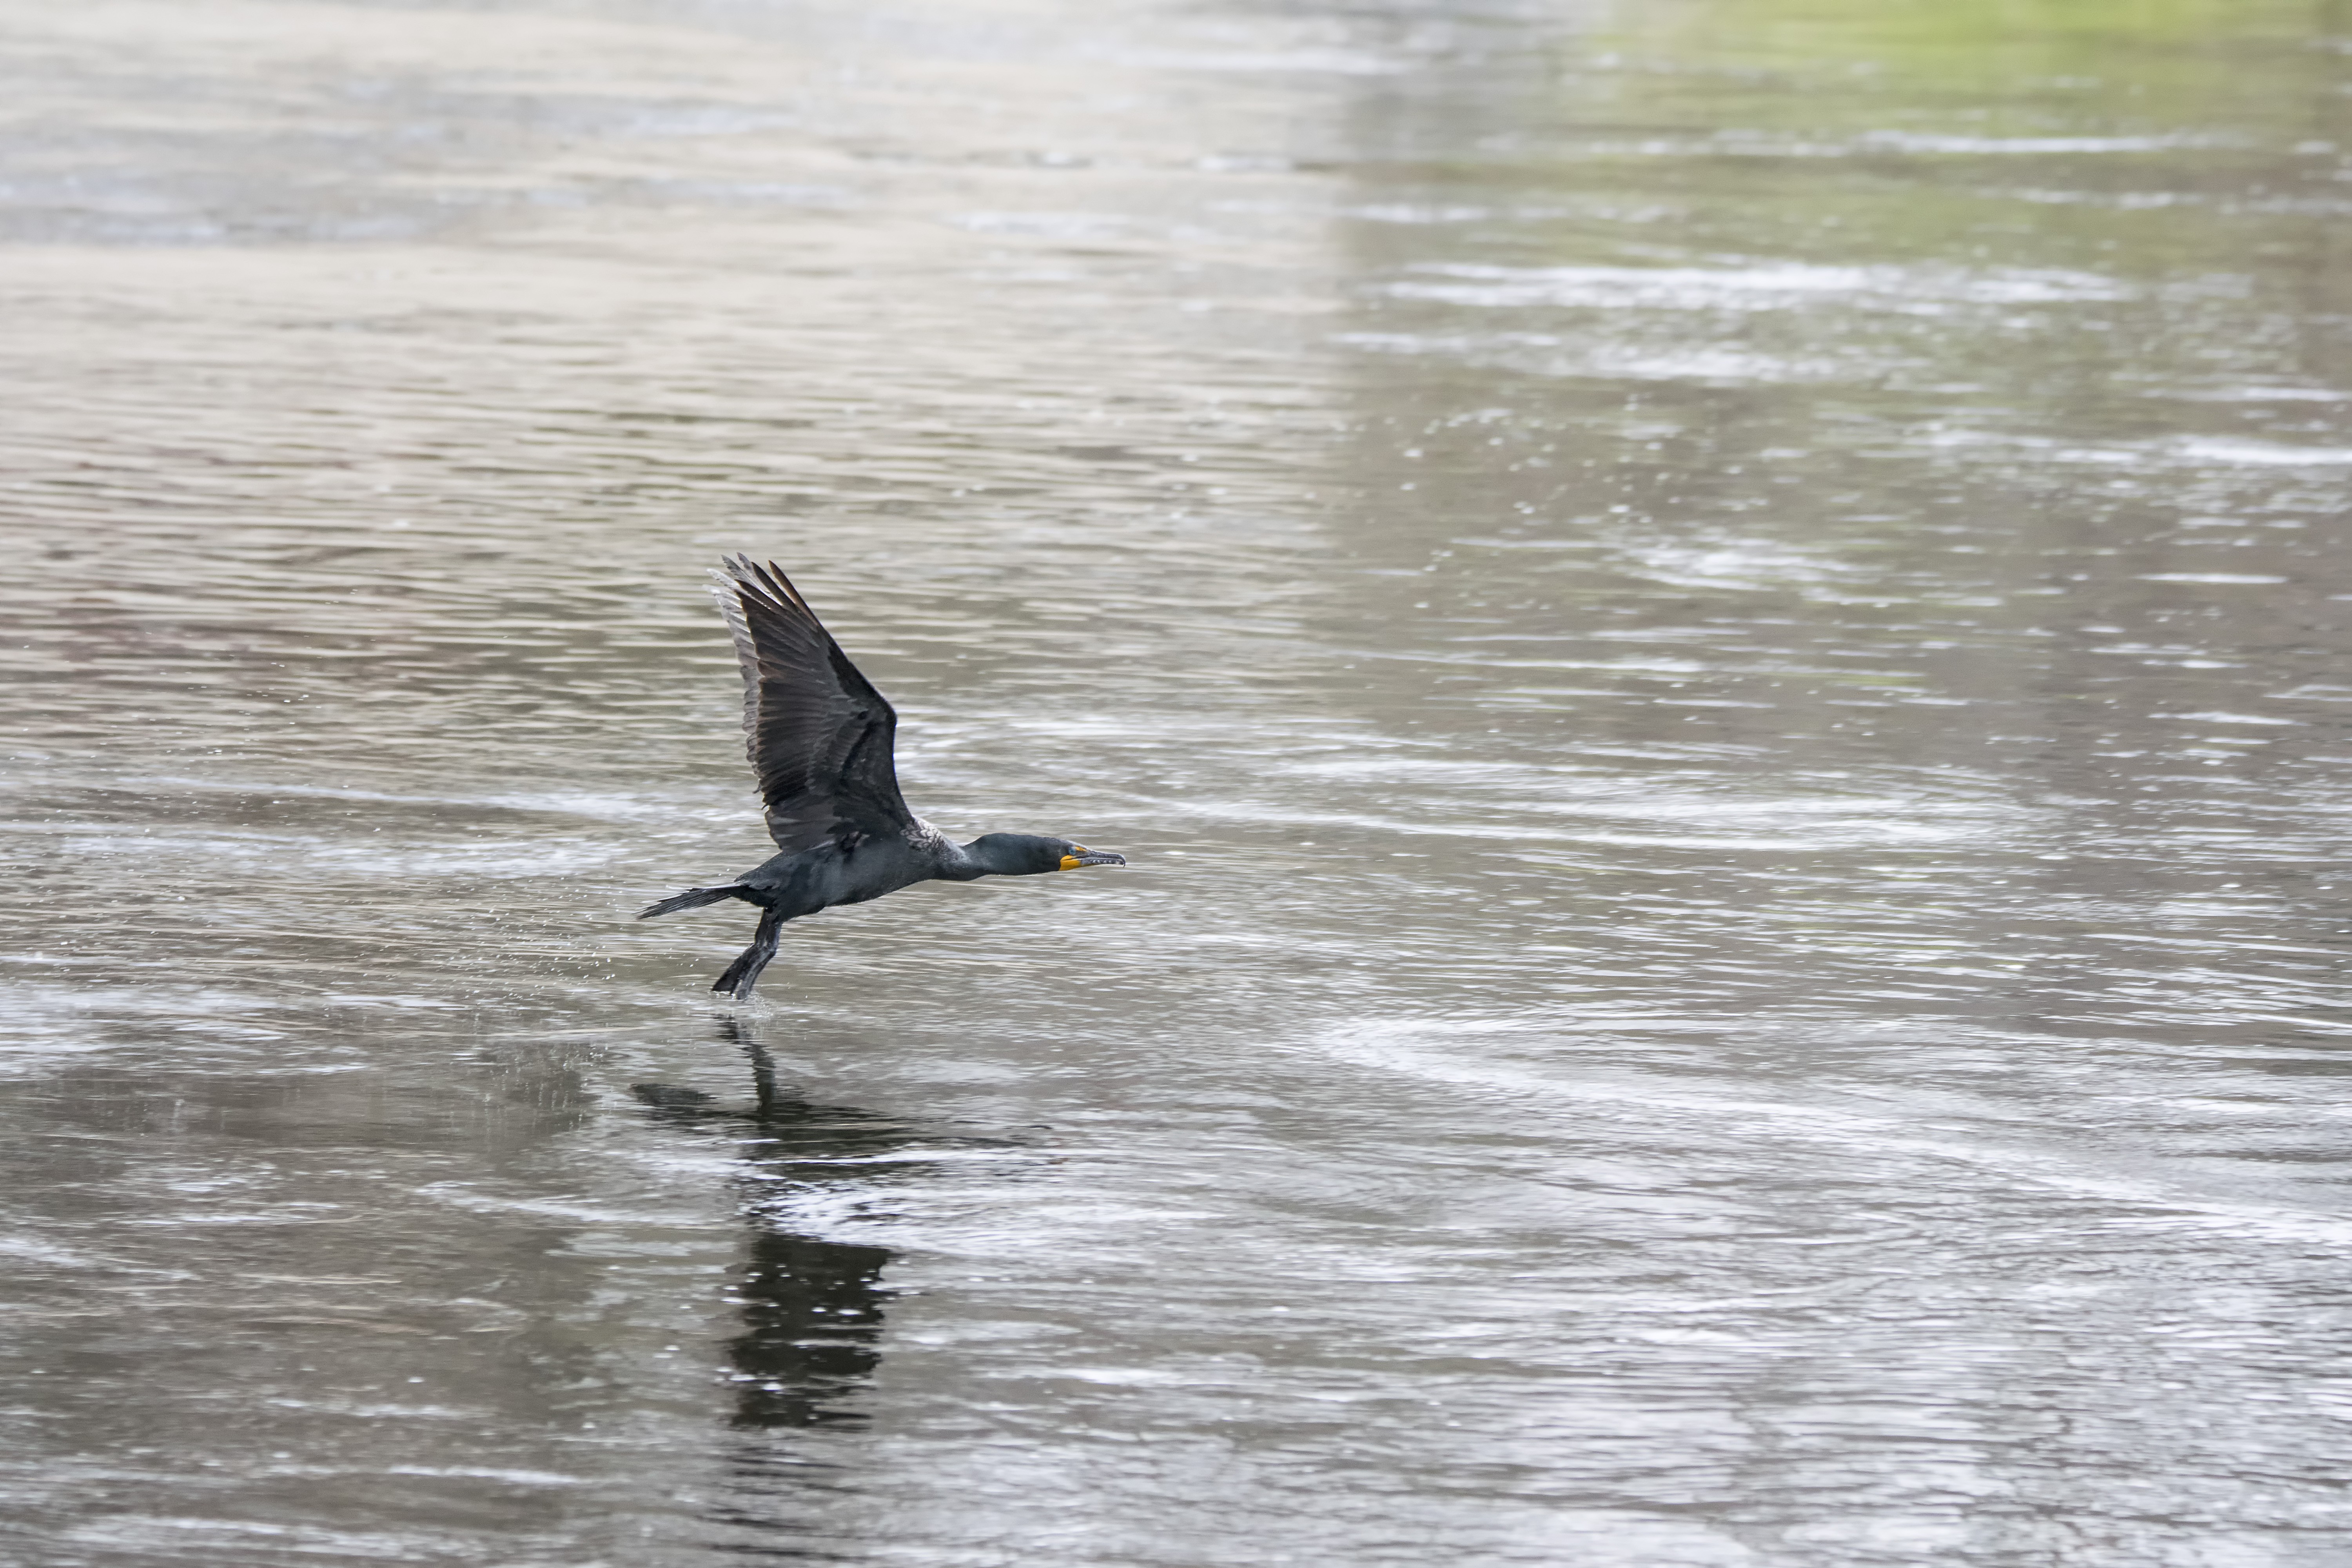
sea, water, bird, wildlife, fauna, canada, double, a, vertebrate, quebec, cormorant, crested, sherbrooke, oiseau, cormoran, aigrettes